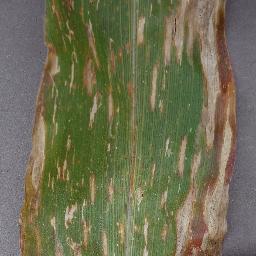
Label: Corn___Cercospora_leaf_spot Gray_leaf_spot